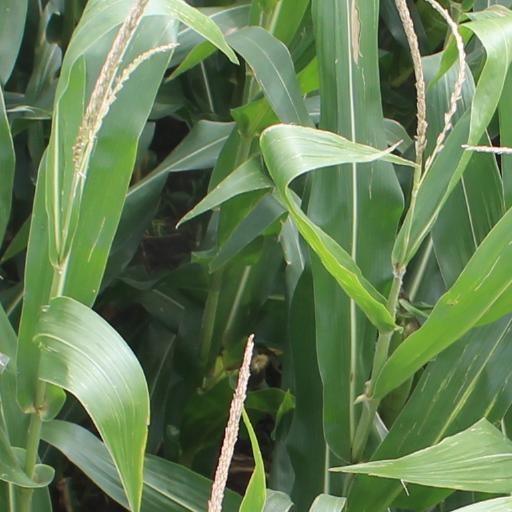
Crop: maize; corn